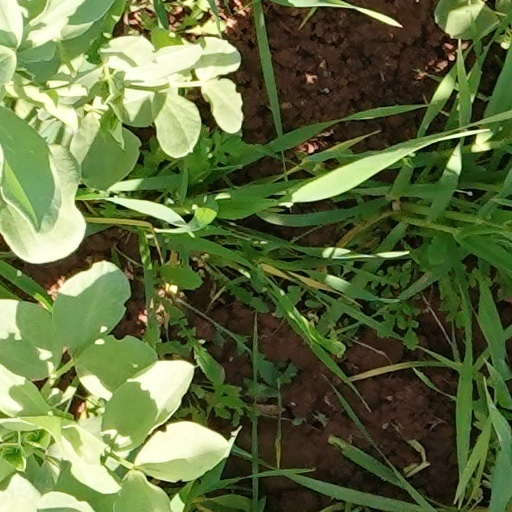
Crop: wheat